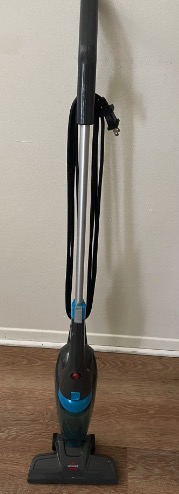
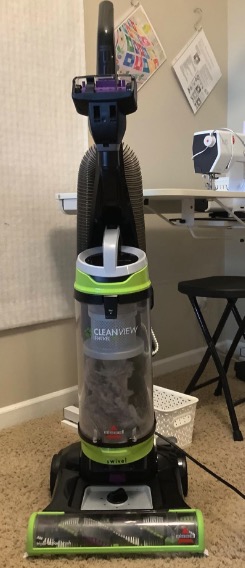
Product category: items_vacuum
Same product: no